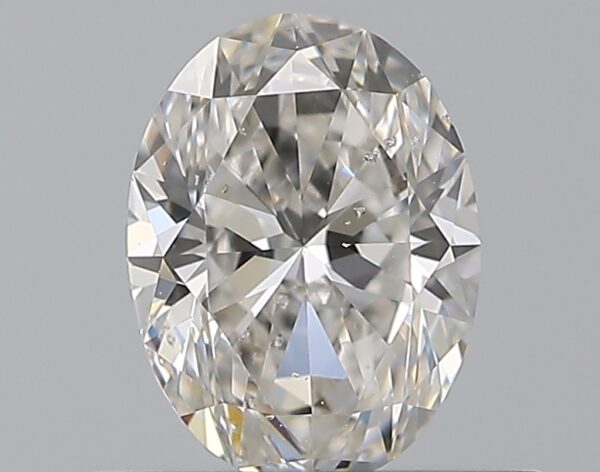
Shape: oval
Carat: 0.52
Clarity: SI1
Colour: G
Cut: EX
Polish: EX
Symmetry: VG
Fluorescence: N
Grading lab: GIA
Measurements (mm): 6.01 x 4.47 x 2.86